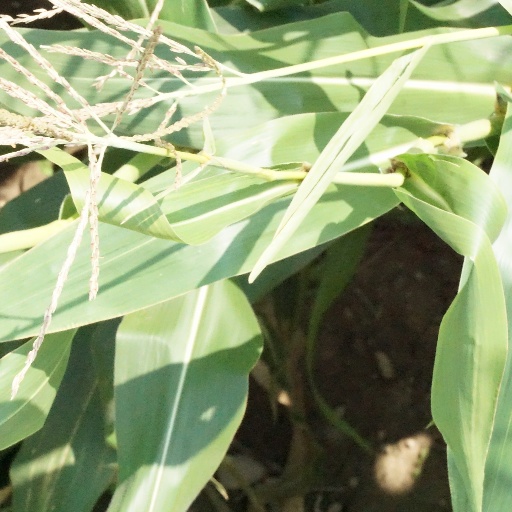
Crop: maize; corn